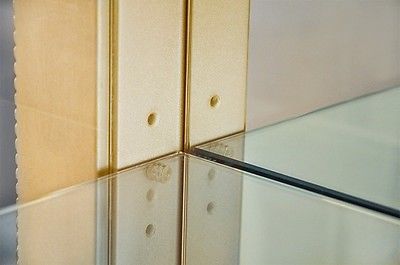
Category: cabinet